John Jacob Astor IV

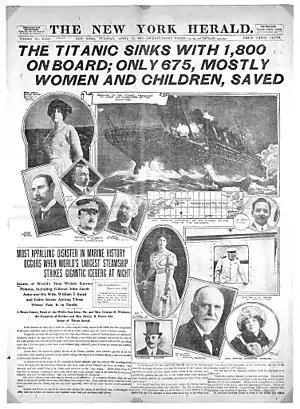
"The New York Herald" report of the sinking of "Titanic". Most reports featured the Astors in the headlines.

Astor's country estate, Ferncliff, was north of the town center in Rhinebeck, New York, with of Hudson River frontage in the picturesque Lower Hudson River Valley. The land had been purchased piecemeal by his father during the mid 19th century. Astor was born there.